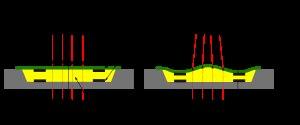
En optique, une lentille à focale variable ou lentille adaptative est une lentille dont la focale peut être modifiée sans déplacement mécanique. Trois technologies principales existent : les lentilles déformables par actionnement piézoélectrique, les lentilles à cristaux liquides, et les lentilles liquides.